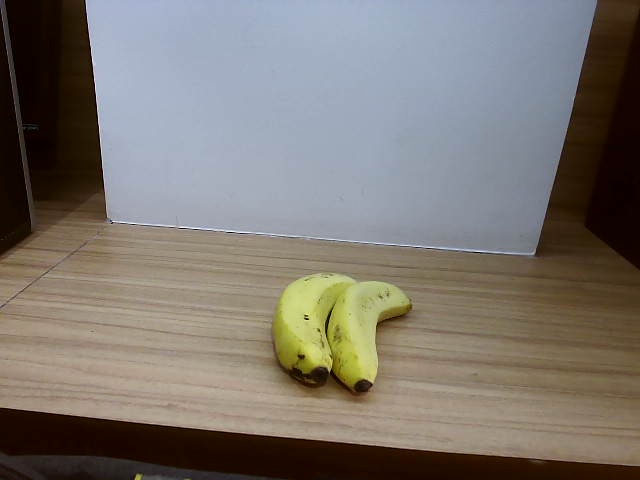
Label: Ripe_Banana